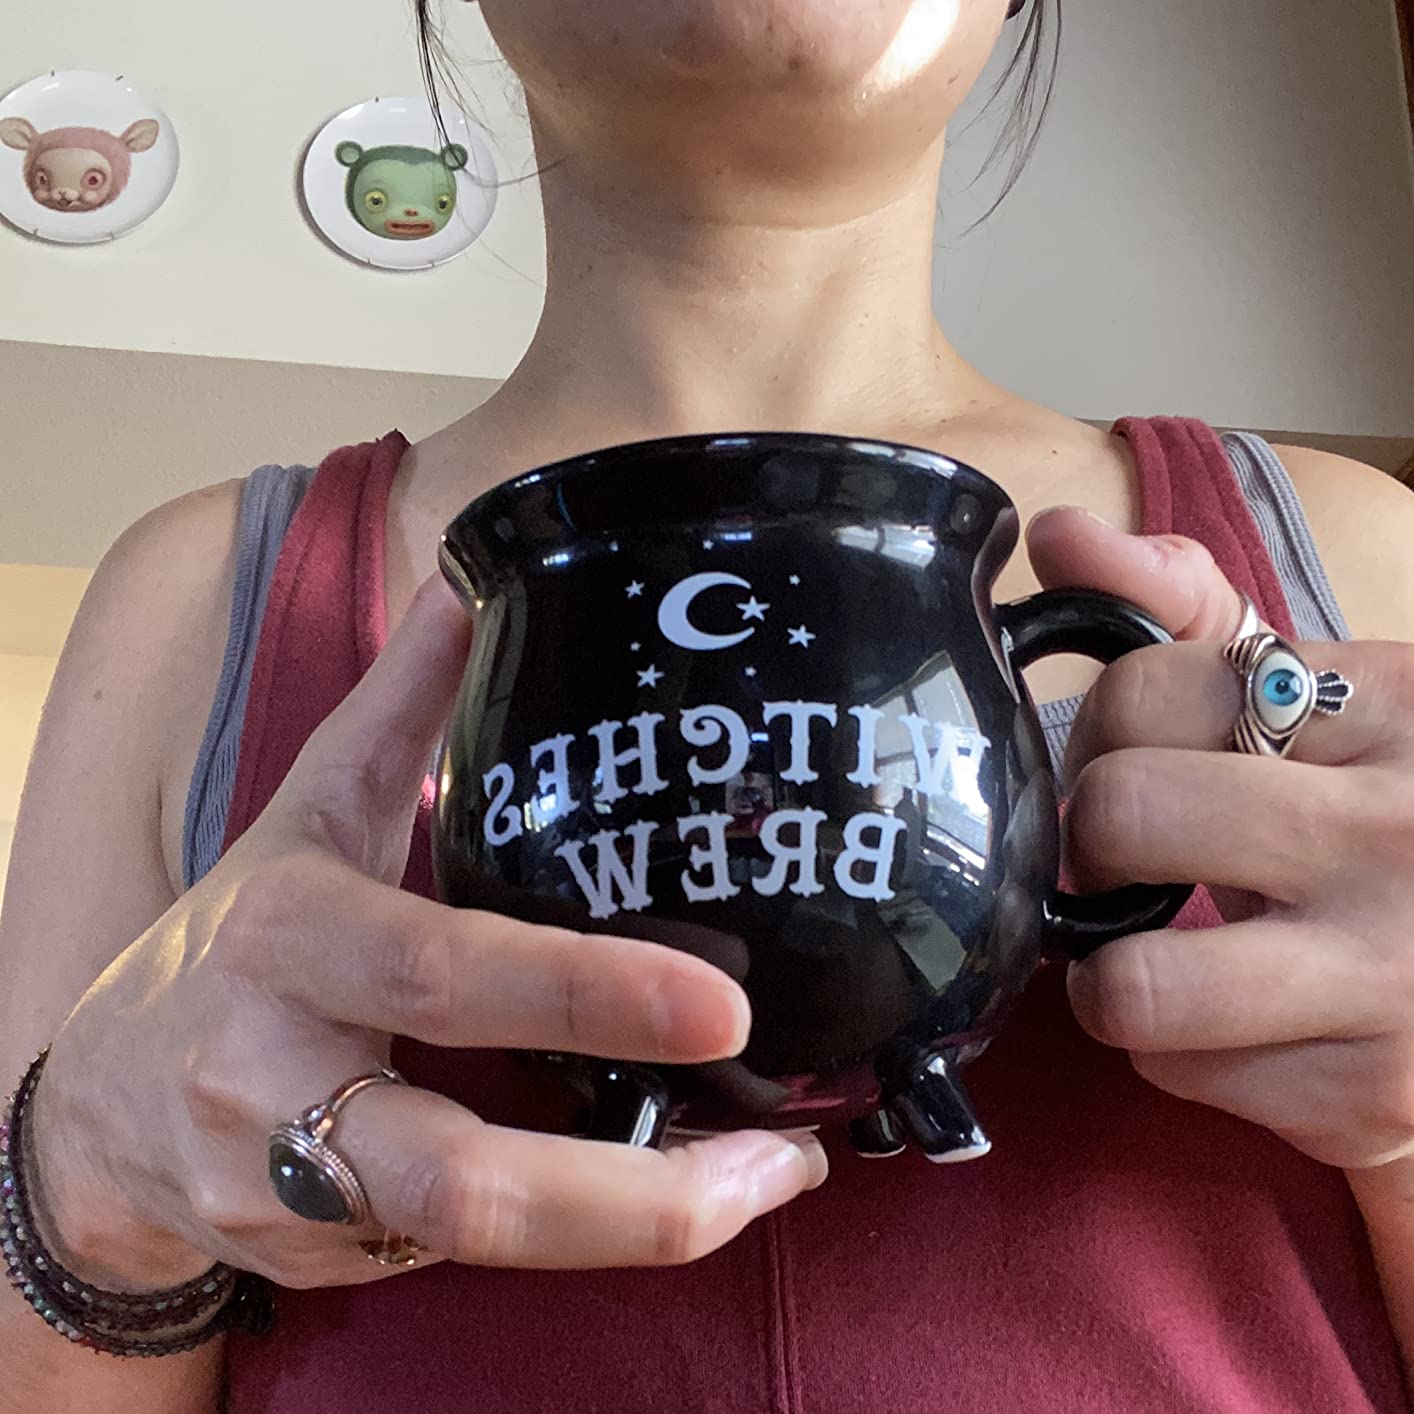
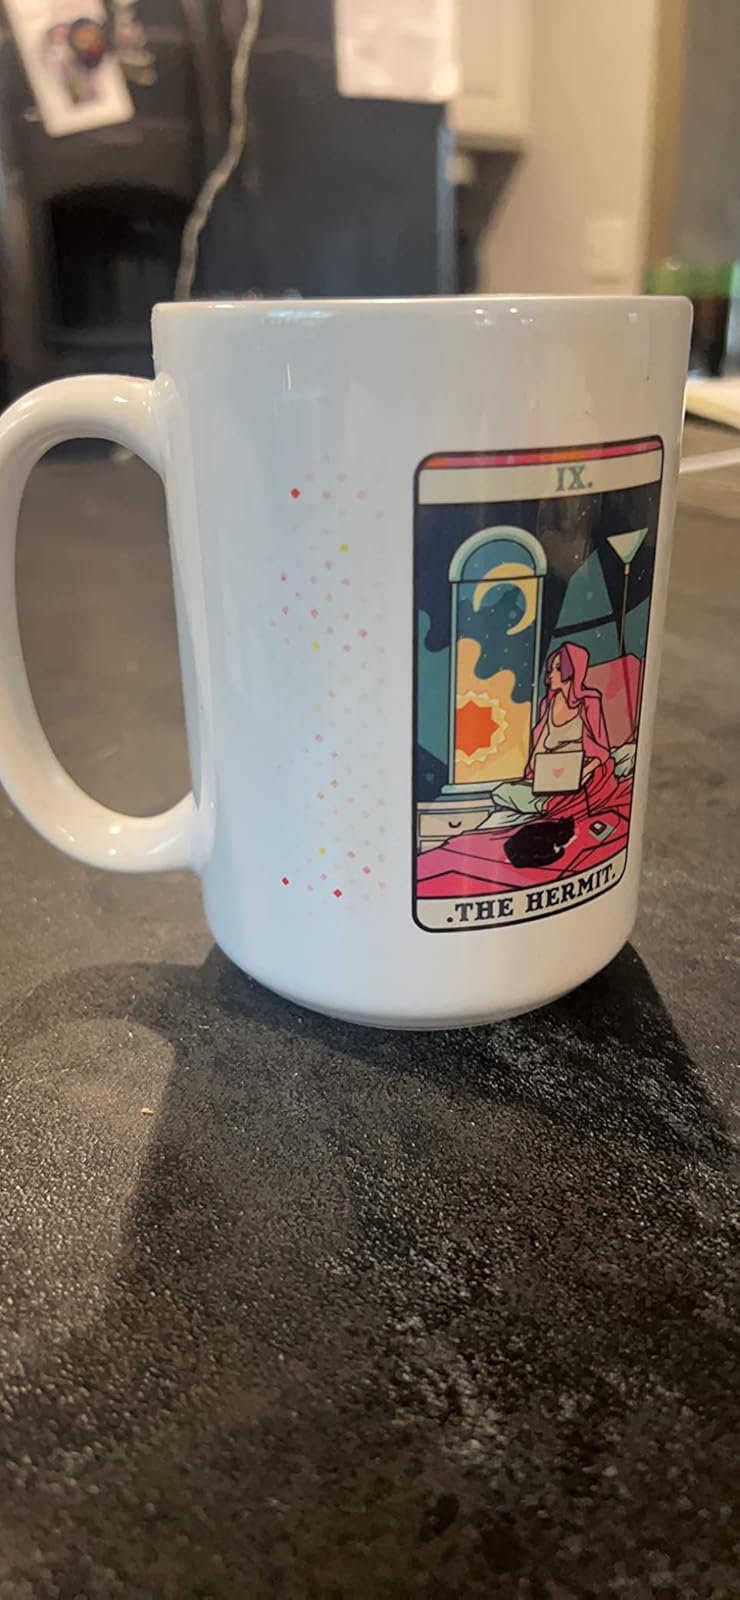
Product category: items_mug
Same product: no